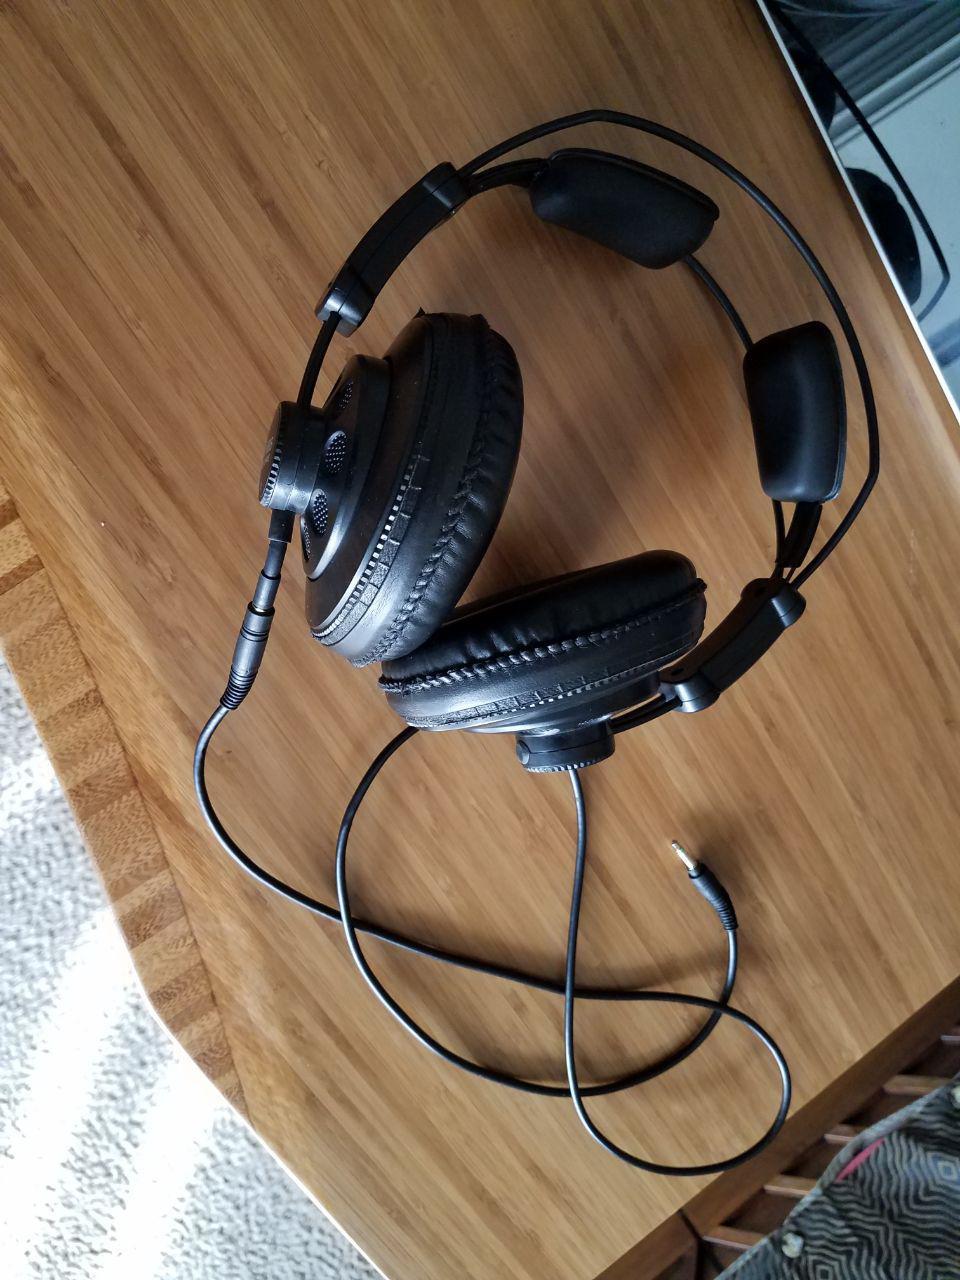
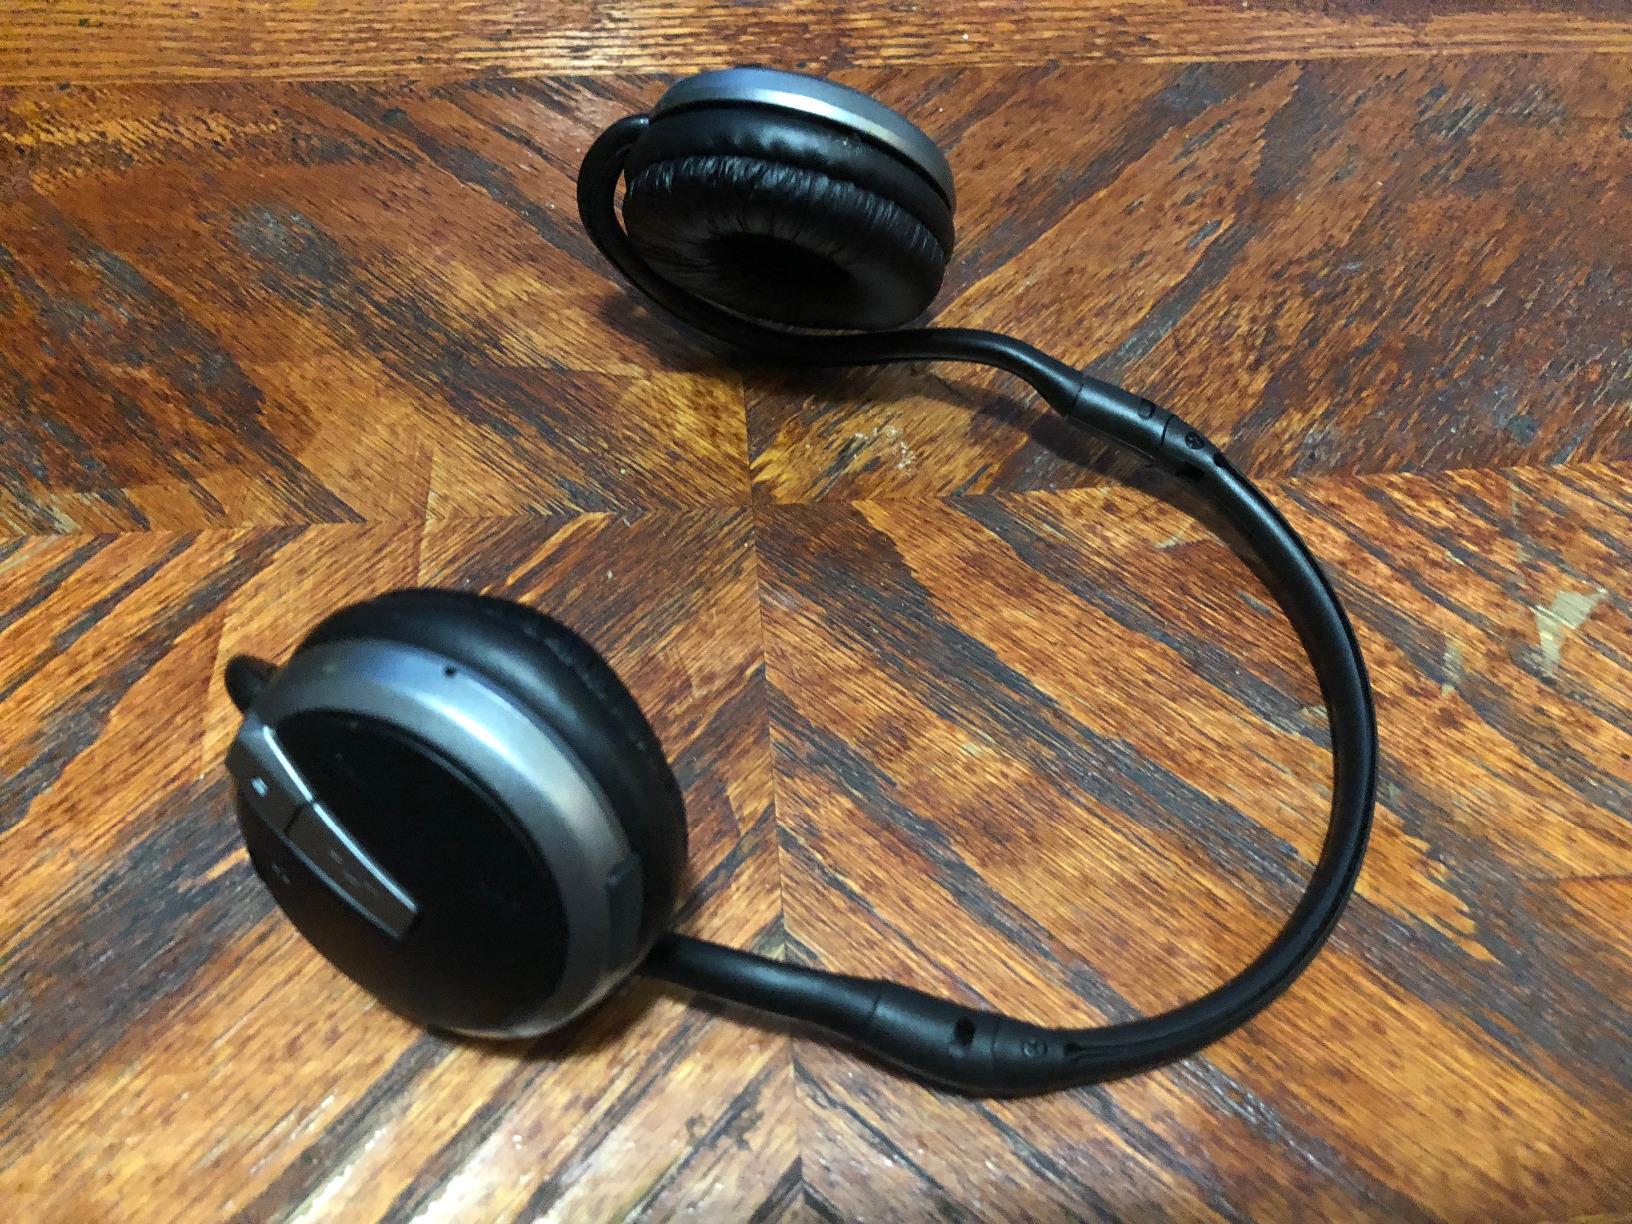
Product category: headphones
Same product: no